Lou Costello

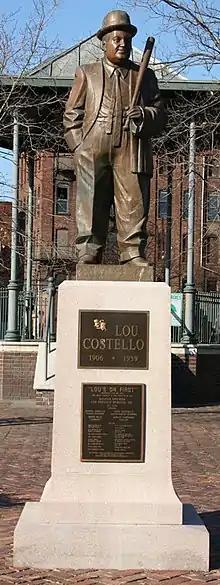
The Lou Costello statue in Paterson, New Jersey

In 1946, Costello was joined by Abbott to fund the Lou Costello Jr. Youth Foundation, a 3.3-acre recreation center on Olympic Blvd. in the Boyle Heights district of Los Angeles. Opened on May 3, 1947, it included a baseball field and swimming pool. In 1951 the center was sold to the city for less than one-third of its cost, and the name was changed to the Lou Costello Jr. Youth Recreation Center.